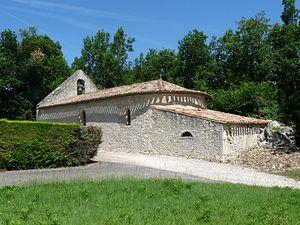
Eglise de St-Avit-de-Soulège, Gironde, France
Saint-Avit-de-Soulège est une commune du Sud-Ouest de la France, située dans le département de la Gironde.